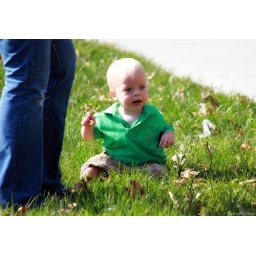
A cute little boy sitting in the grass among the fallen leaves by his mom. :)